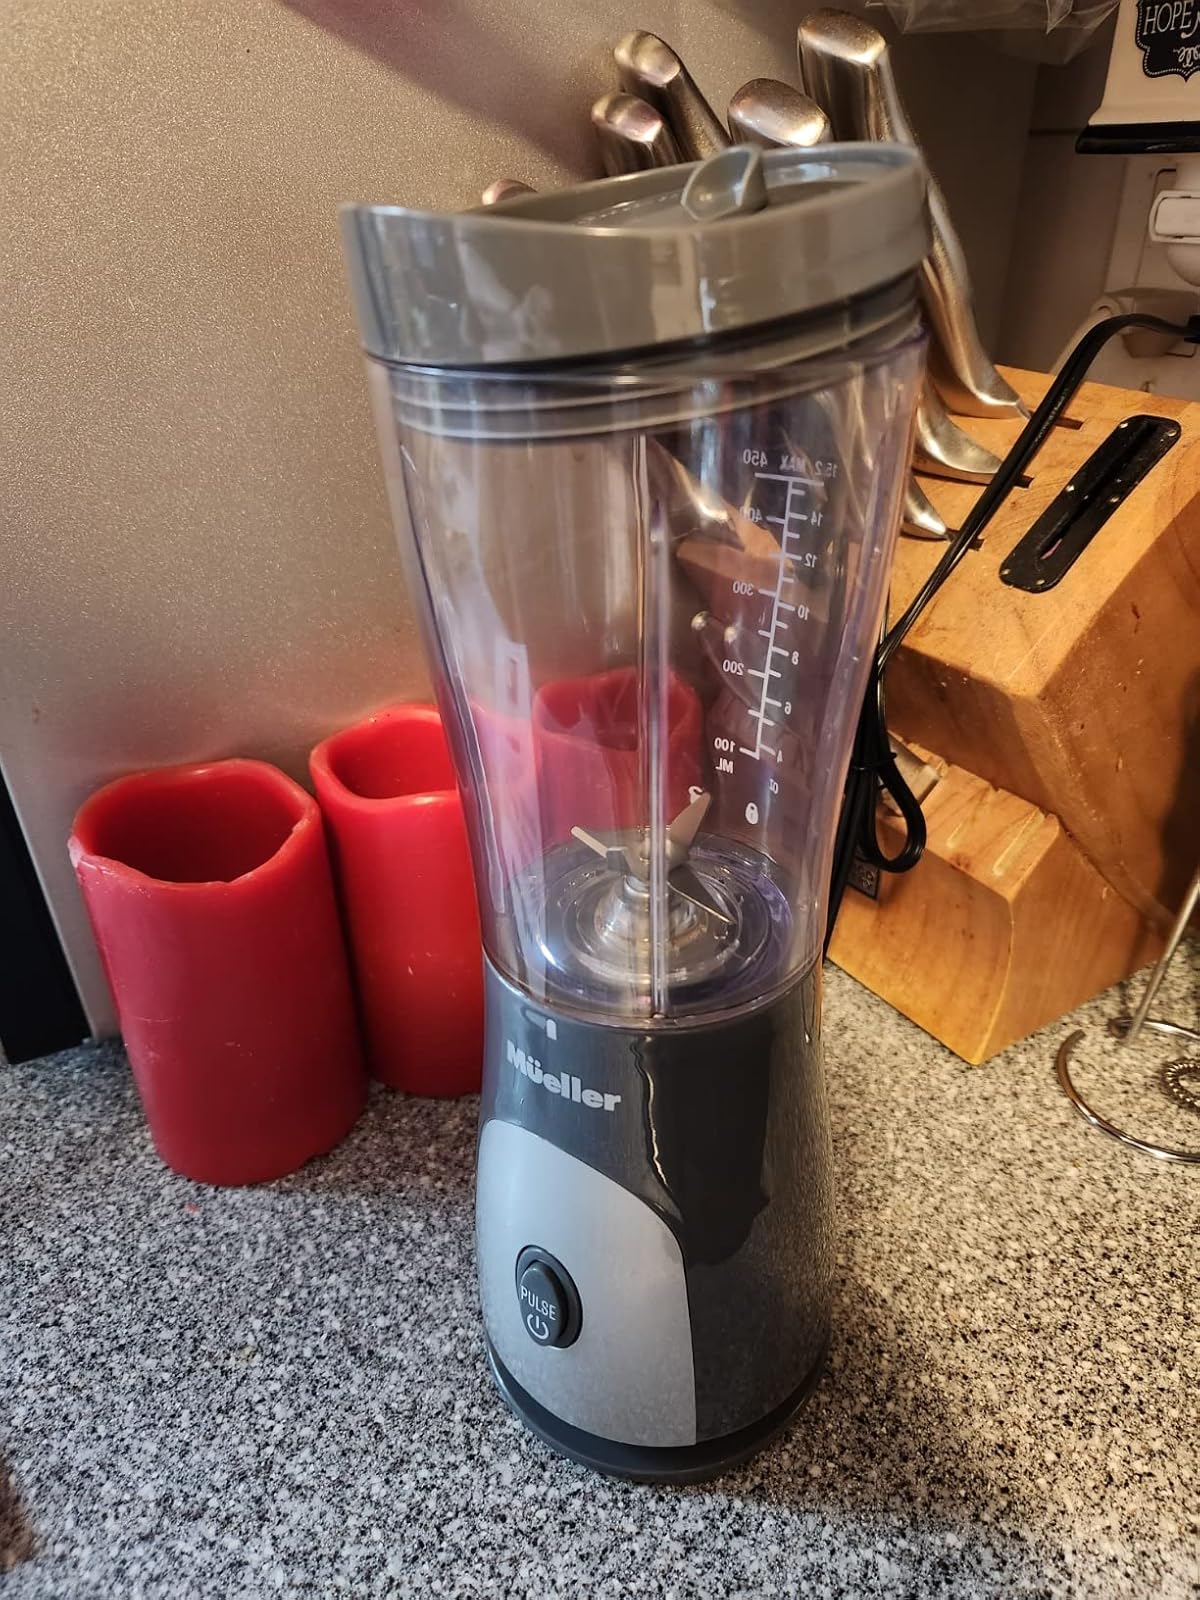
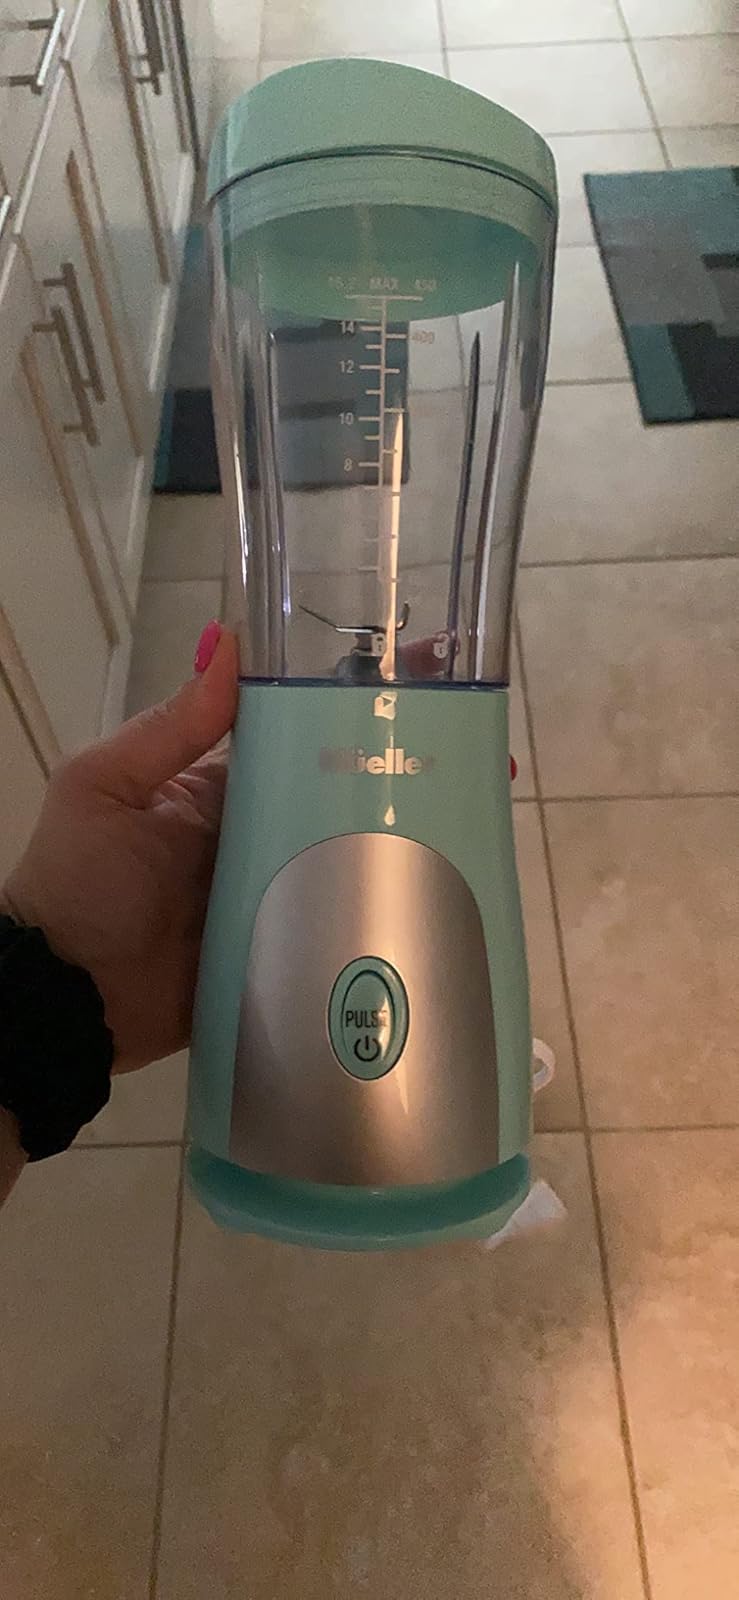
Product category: items_blender
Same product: no